Swimming (sport)

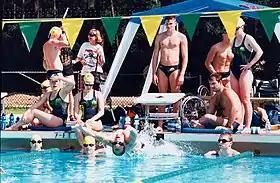
Australian Swim Team in their swimsuits, 1996

Brands such as Arena, Speedo, and TYR, are popular regular swimwear brands. The most durable material for regular swimming is Polyester. The main difference between competition and regular swimwear is that competition swimwear is tighter and compresses the muscles of the swimmers. Regular swimwear is easier to put on and more comfortable for leisure activities.